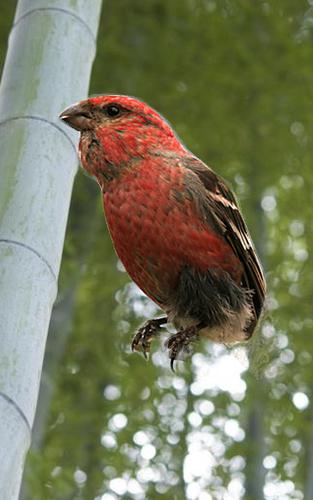
Bird species: Pine_Grosbeak
Bird type: landbird
Background: land